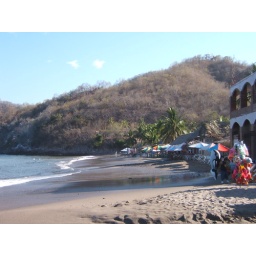
view of beach at Cuastecomate - with restaurants lined up alongside the building I stayed in (on the extreme right)